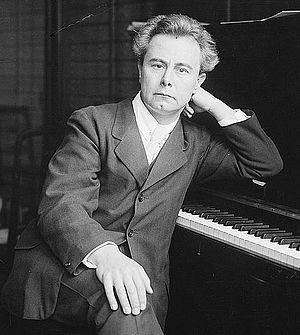
Józef Kazimierz Hofmann ou Josef Casimir Hofmann, né le 20 janvier 1876 à Cracovie et mort le 16 février 1957 à Los Angeles, est un pianiste et compositeur polonais, naturalisé américain en 1926.